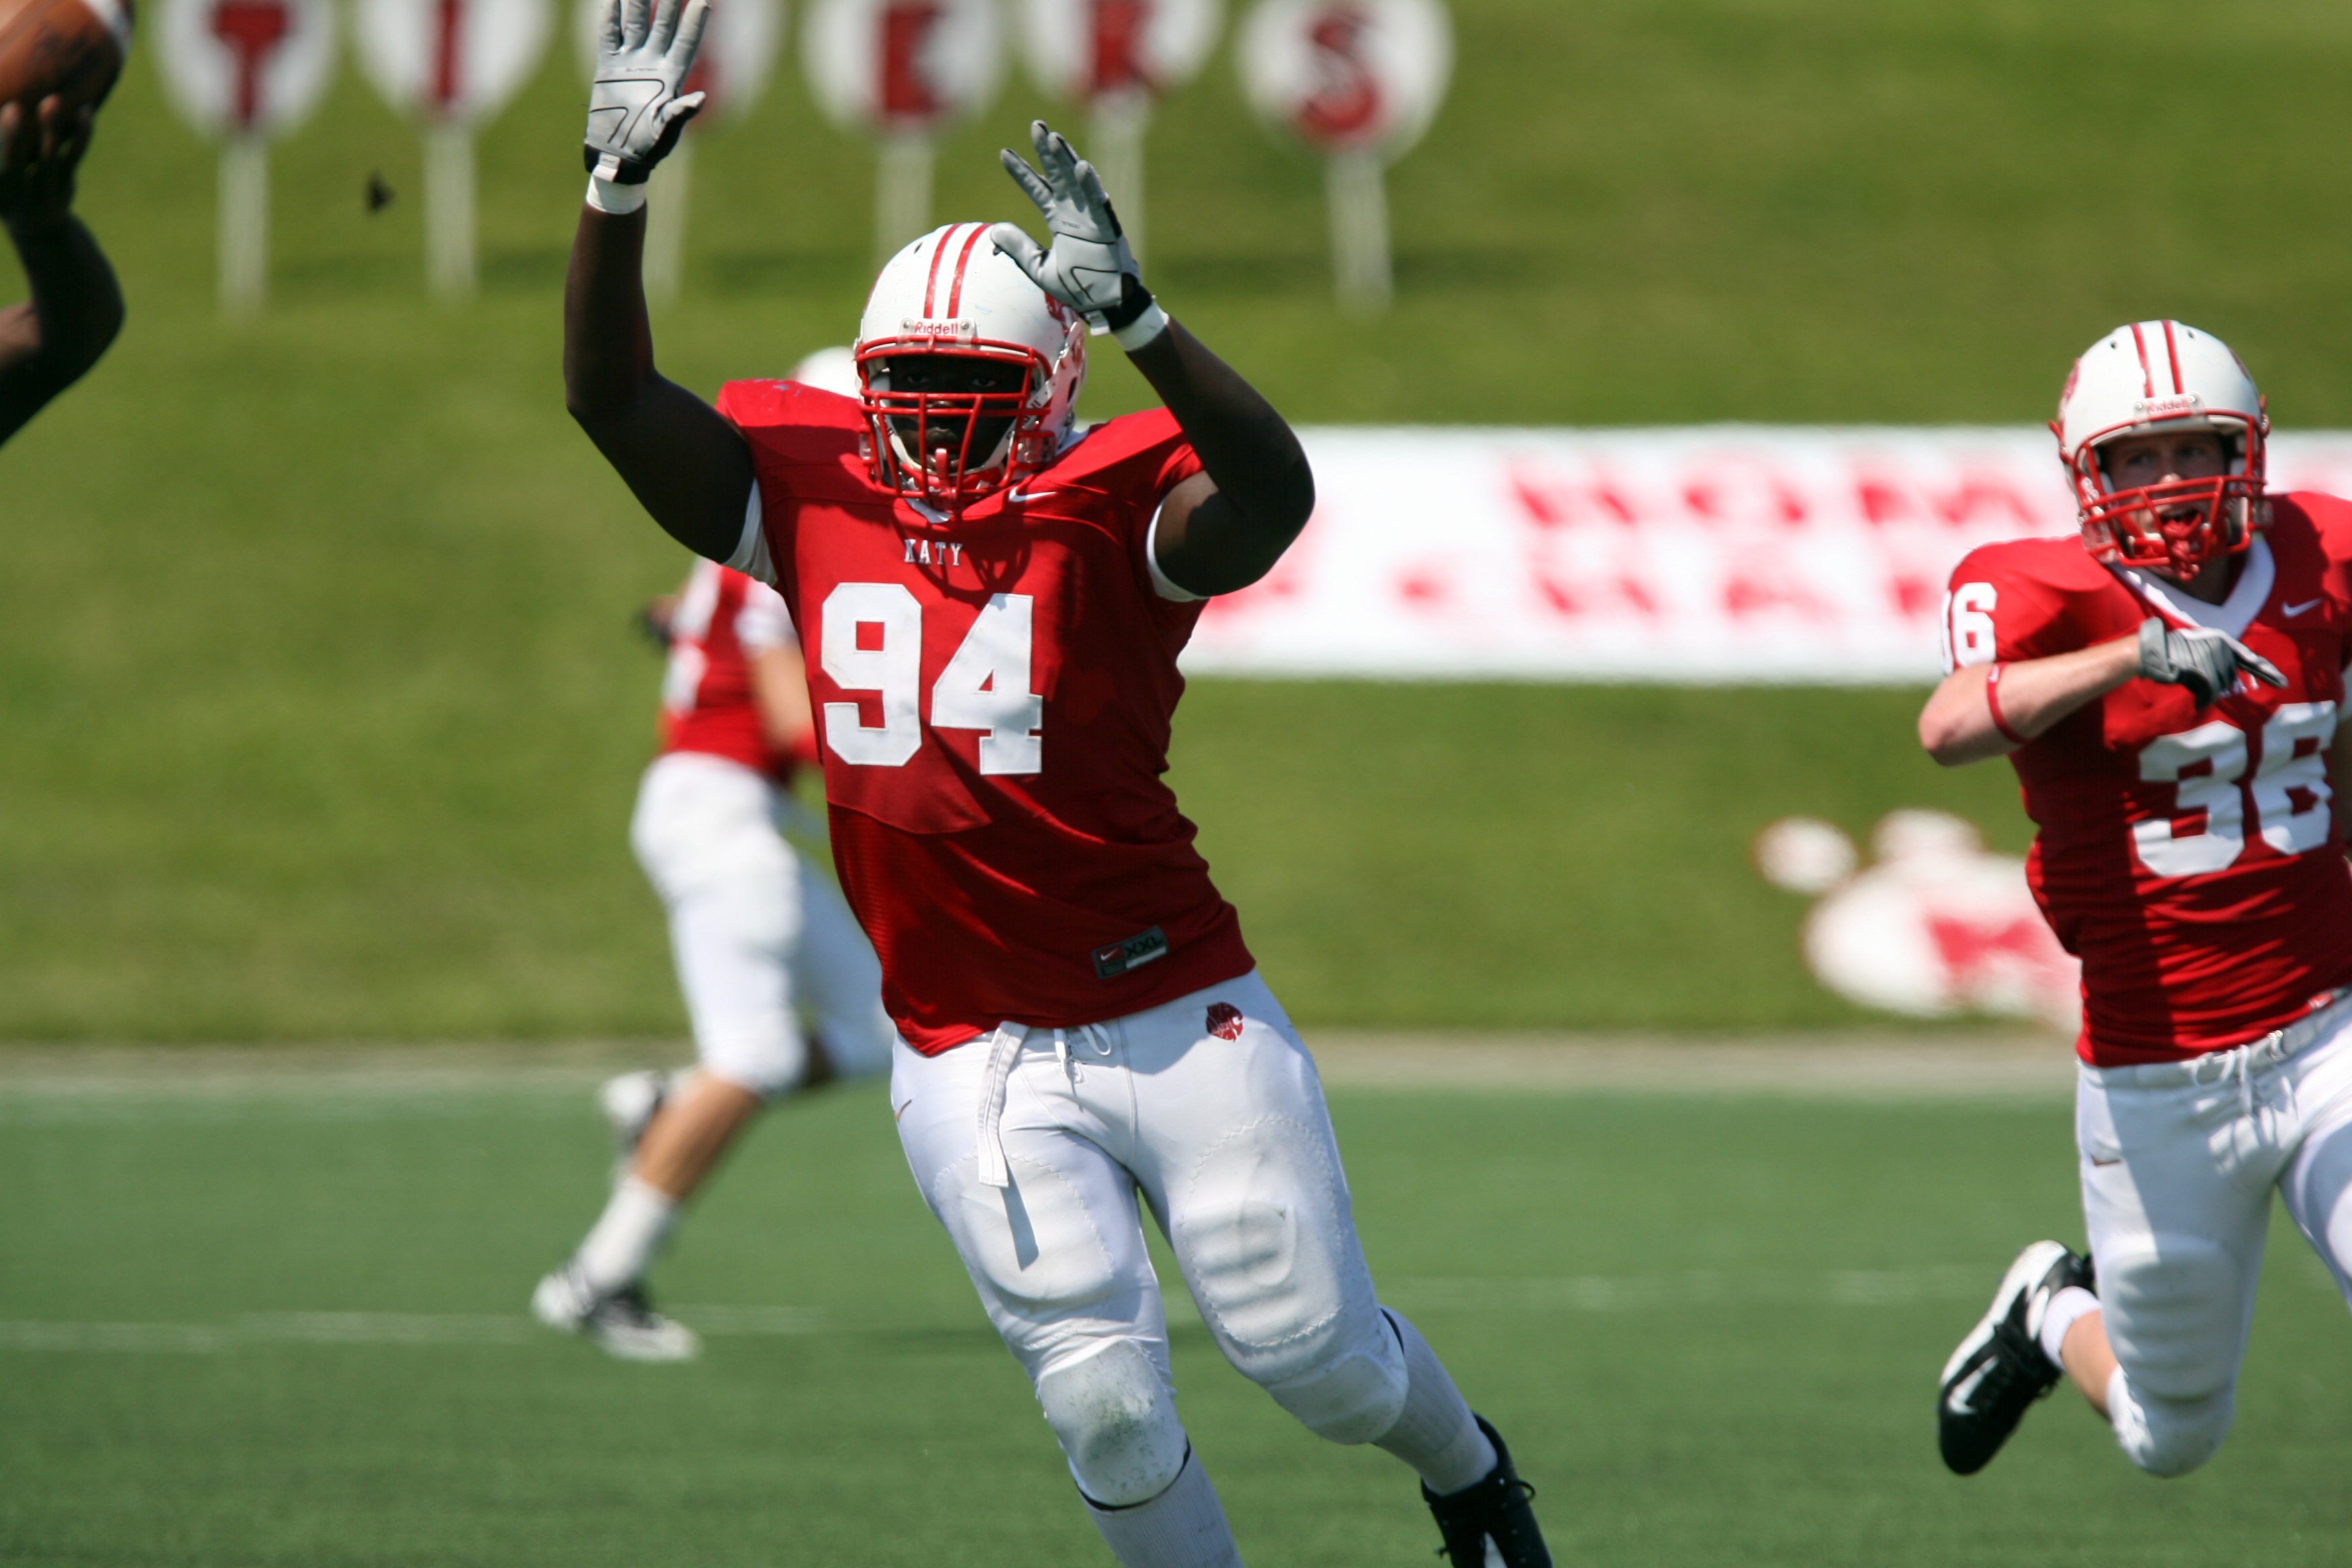
structure, sport, field, game, soccer, football, stadium, player, men, team, american football, sports, uniform, players, athletes, helmets, tackle, football player, ball game, team sport, football field, canadian football, sport venue, arena football, gridiron football